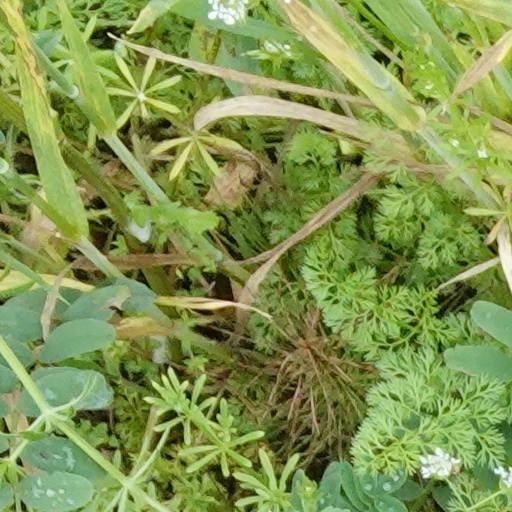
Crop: wheat